Question: Please indicate a possible affordance area of the lie_on_bench that can be used for lying down
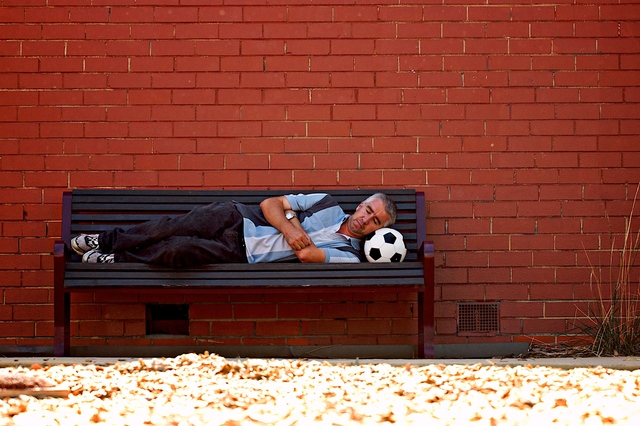
Answer: [59.5, 237.5, 425.5, 286.5]